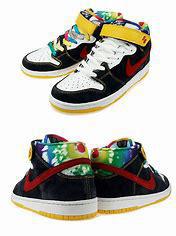
Brand: Nike
Model: Dunk Mid Pro SB